Robert Leslie Bellem

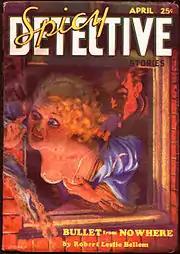
Cover of the pulp magazine "Spicy Detective Stories" (April 1935, vol. 2, no. 6) featuring "Bullet from Nowhere" by Robert Leslie Bellem

Robert Leslie Bellem (July 19, 1902 – April 1, 1968) was an American pulp magazine writer, best known for his creation of Dan Turner, Hollywood Detective. Before becoming a writer he worked in Los Angeles as a newspaper reporter, radio announcer and film extra.